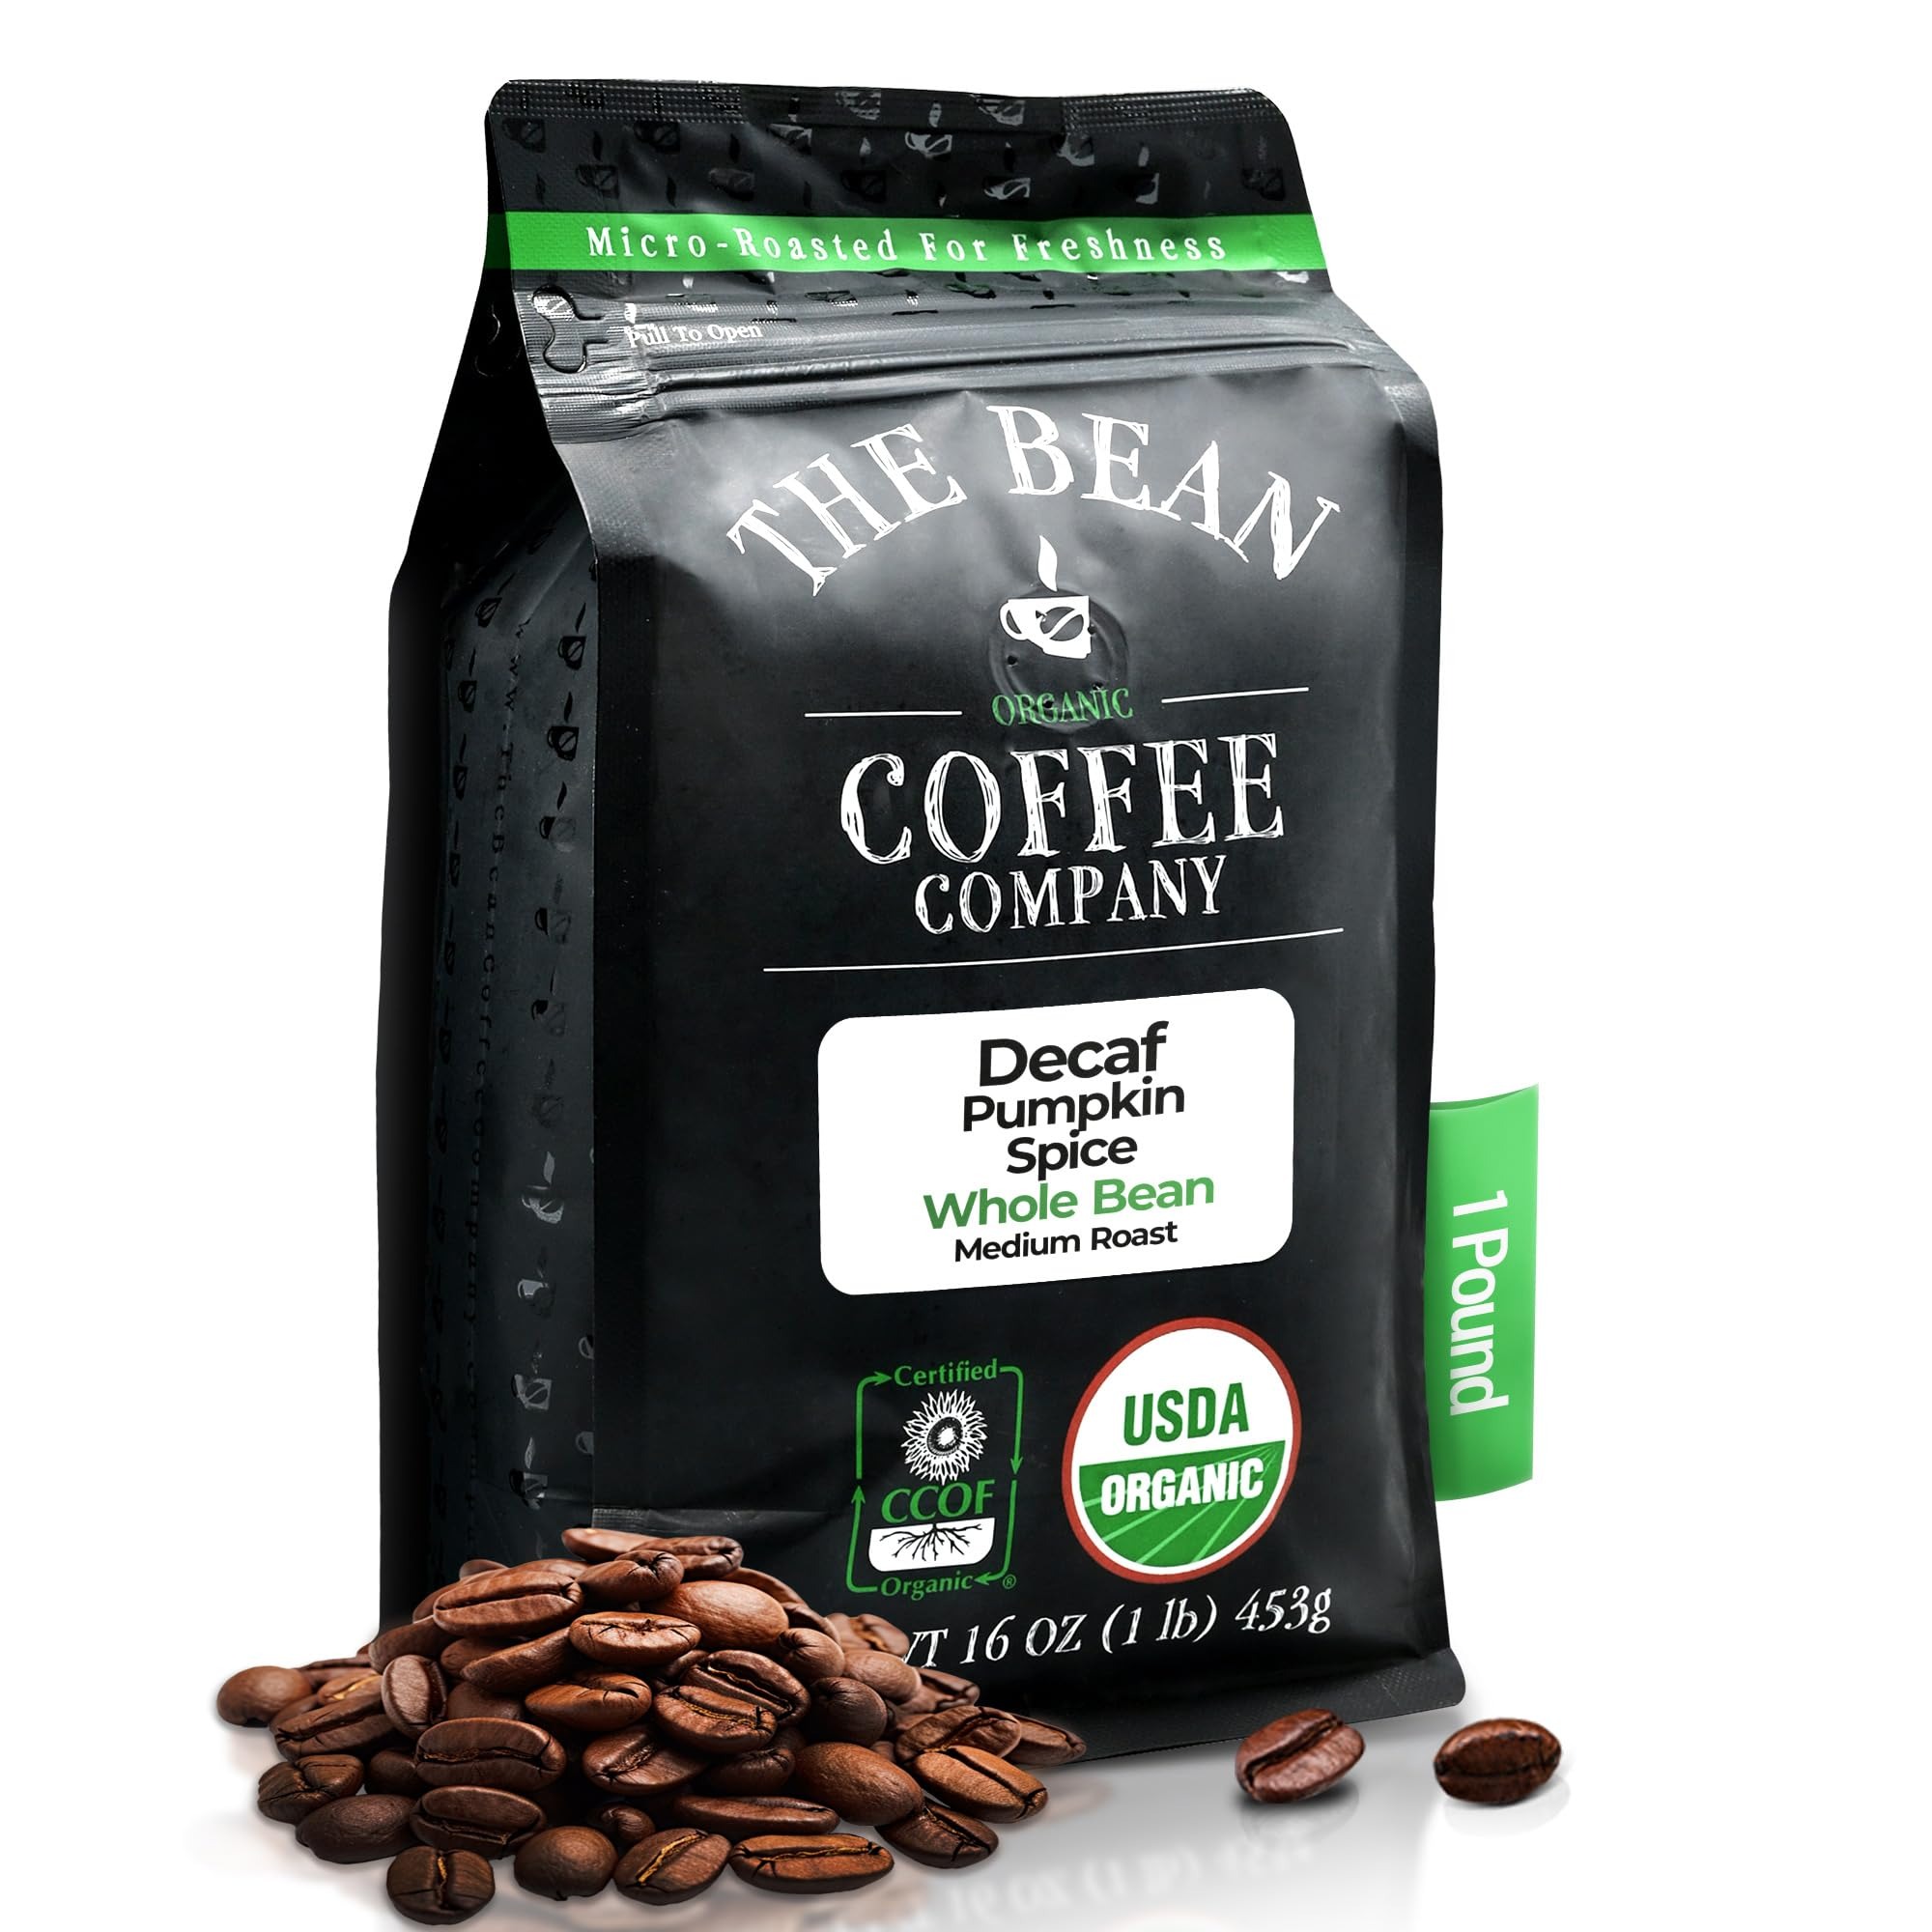
Item Name: The Bean Organic Coffee Company Water Processed DECAF Pumpkin Spice, Medium Roast, Whole Bean Coffee, 16-Ounce Bag
Bullet Point 1: A sweet, enticing holiday favorite or a delicious treat all year long, Decaf (Swiss Water Process) Pumpkin Spice organic whole bean medium roast has a complex, bold flavor accented by pumpkin notes.
Bullet Point 2: SMALL BATCH ROASTED IN THE USA: Like all coffees from The Bean Organic Coffee Company, this 100% Arabica coffee is hand roasted in small batches in the USA and packaged at the peak of its cycle to preserve its natural flavors and fresh-roasted quality
Bullet Point 3: CERTIFIED ORGANIC: The Bean Organic Coffee Company uses 100 percent organic coffee beans, certified by the USDA and CCOF (California Certified Organic Farmers). The Bean Coffee Company uses certified organic flavoring as well
Bullet Point 4: SUSTAINABLE FARMING: Our products are produced using farming practices that maintain and improve soil and water quality, minimize the use of synthetic materials, conserve biodiversity, and avoid genetic engineering
Bullet Point 5: SUPPORT SMALL BUSINESS: We are a family-owned business that began our journey back in 2007 at our local farmer’s market down in Southern California. Since then we have grown our business to bring organic coffee direct to our customers all across the United States!
Product Description: Like all coffees from the bean coffee company, this 100% Arabica coffee was hand roasted in small batches and packaged at the peak of its cycle to preserve its natural flavors and fresh-roasted quality. The Bean Coffee Company has a combined more than 25 years of Roasting experience with an innovative commitment to great taste, quality and health. It's all about the bean.
Value: 16.0
Unit: Ounce

Price: 22.78